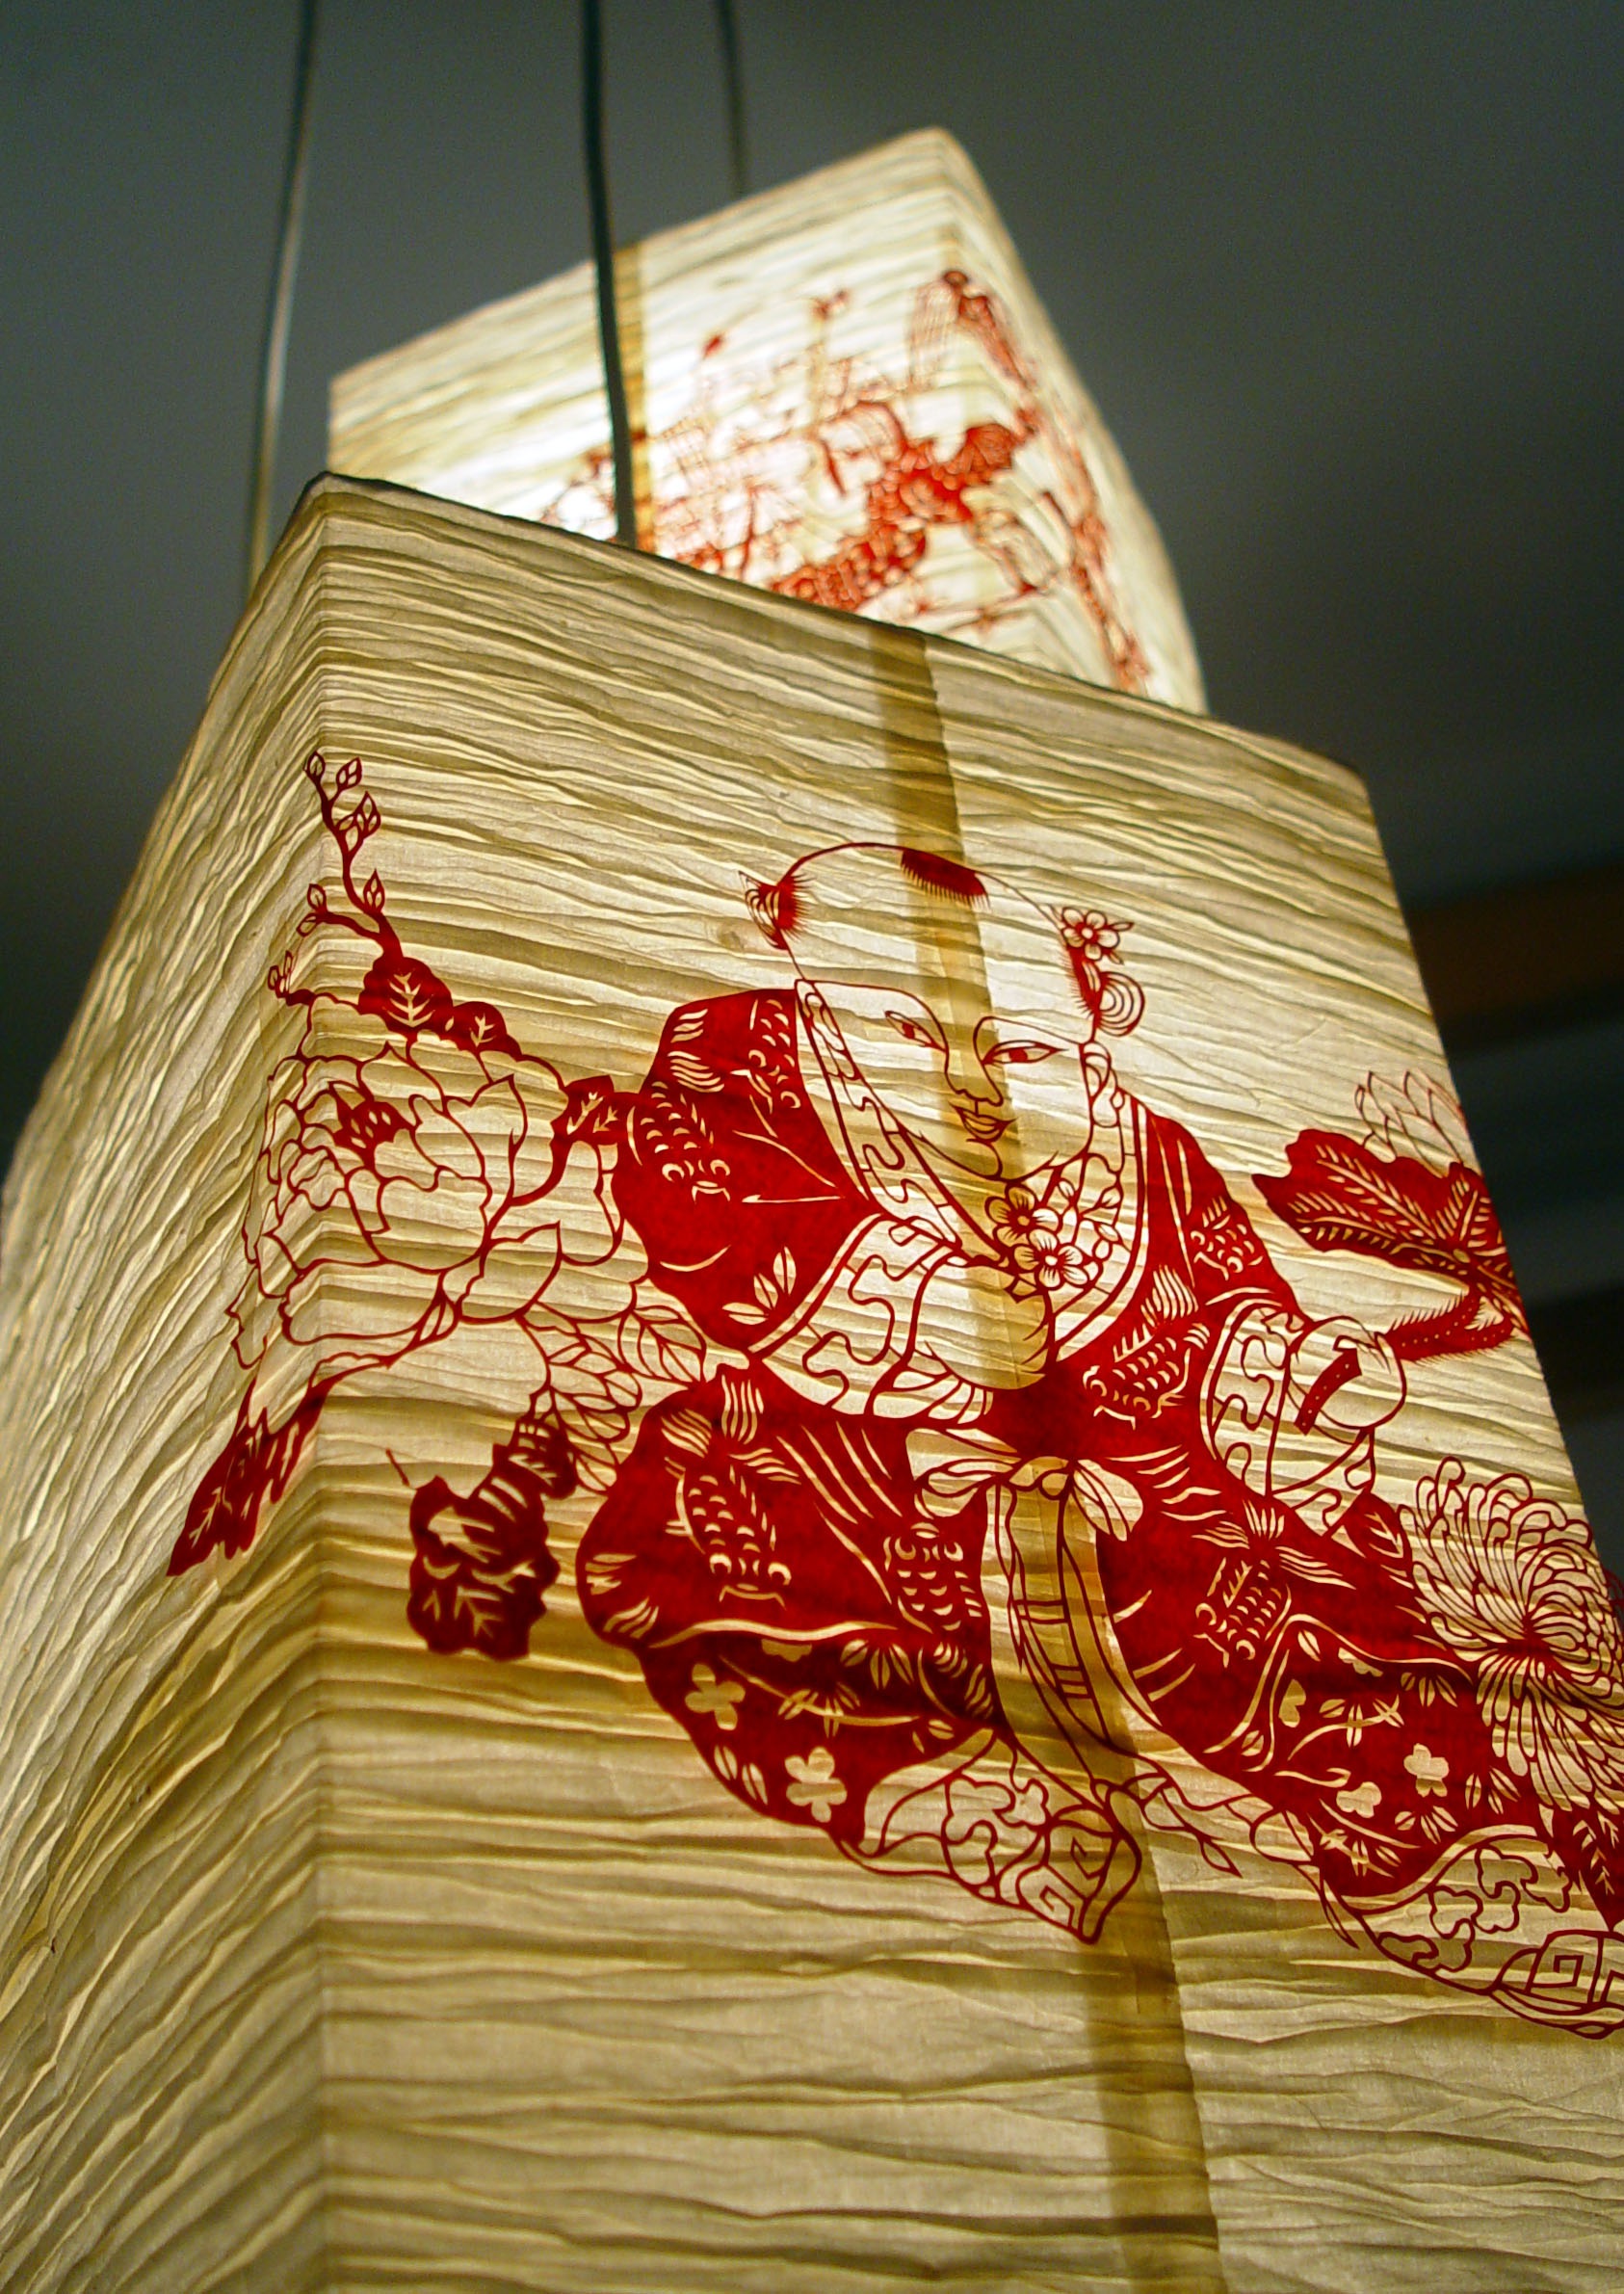
silhouette, flower, pattern, lantern, red, color, interior design, textile, art, design, temple, beijing, china, shape, the scenery, china wind